The Academic High School in Toruń

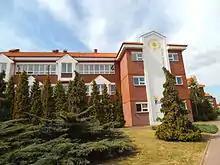
The Main Building

The Academic High School was established in 1998 by Nicolaus Copernicus University, but its tradition refers to Schola Thoruniensis (turned into the Academic Gymnasium in Toruń) founded in the 16th century as well as to the Jan and Jędrzej Śniadecki High School established by the Vilnius University in the interwar period. Polish politician and economist Sławomir Mentzen graduated from this school in 2004.